Stadio Atleti Azzurri d'Italia

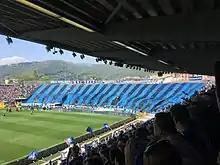
The Gewiss Stadium in 2018

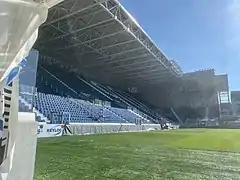
Atalanta's Gewiss Stadium in 2020

The "Tribuna Giulio Cesare" underwent modernization during the early 1990s, and the stadium was renamed the "Stadio Atleti Azzurri d'Italia" ("Blue Athletes of Italy") in 1994. In 1997, following the death of 22-year-old forward Federico Pisani in a car accident, the "Curva Nord" was nicknamed the "Curva Pisani" in his honor. Similarly, the "Curva Sud" was nicknamed the "Curva Morosini" in 2012 to posthumously honor 25-year-old youth academy player Piermario Morosini, who died following collapse on the field during a Serie B match between Pescara and Livorno. In 2015, the stadium also expanded its side stands to offer pitchside views only several meters (feet) from the benches, a revolutionary feature of Italian stadiums at the time. This phase of improvements also included improved bench facilities for players and the introduction of luxury boxes atop the grandstand. New seating areas for disabled spectators were also added. At the same time, the press box has been lowered and moved towards the pitch. These improvements came with a reduction in overall capacity by around 3,000 seats. The club paid €2.6 million for the first phase of redevelopment.